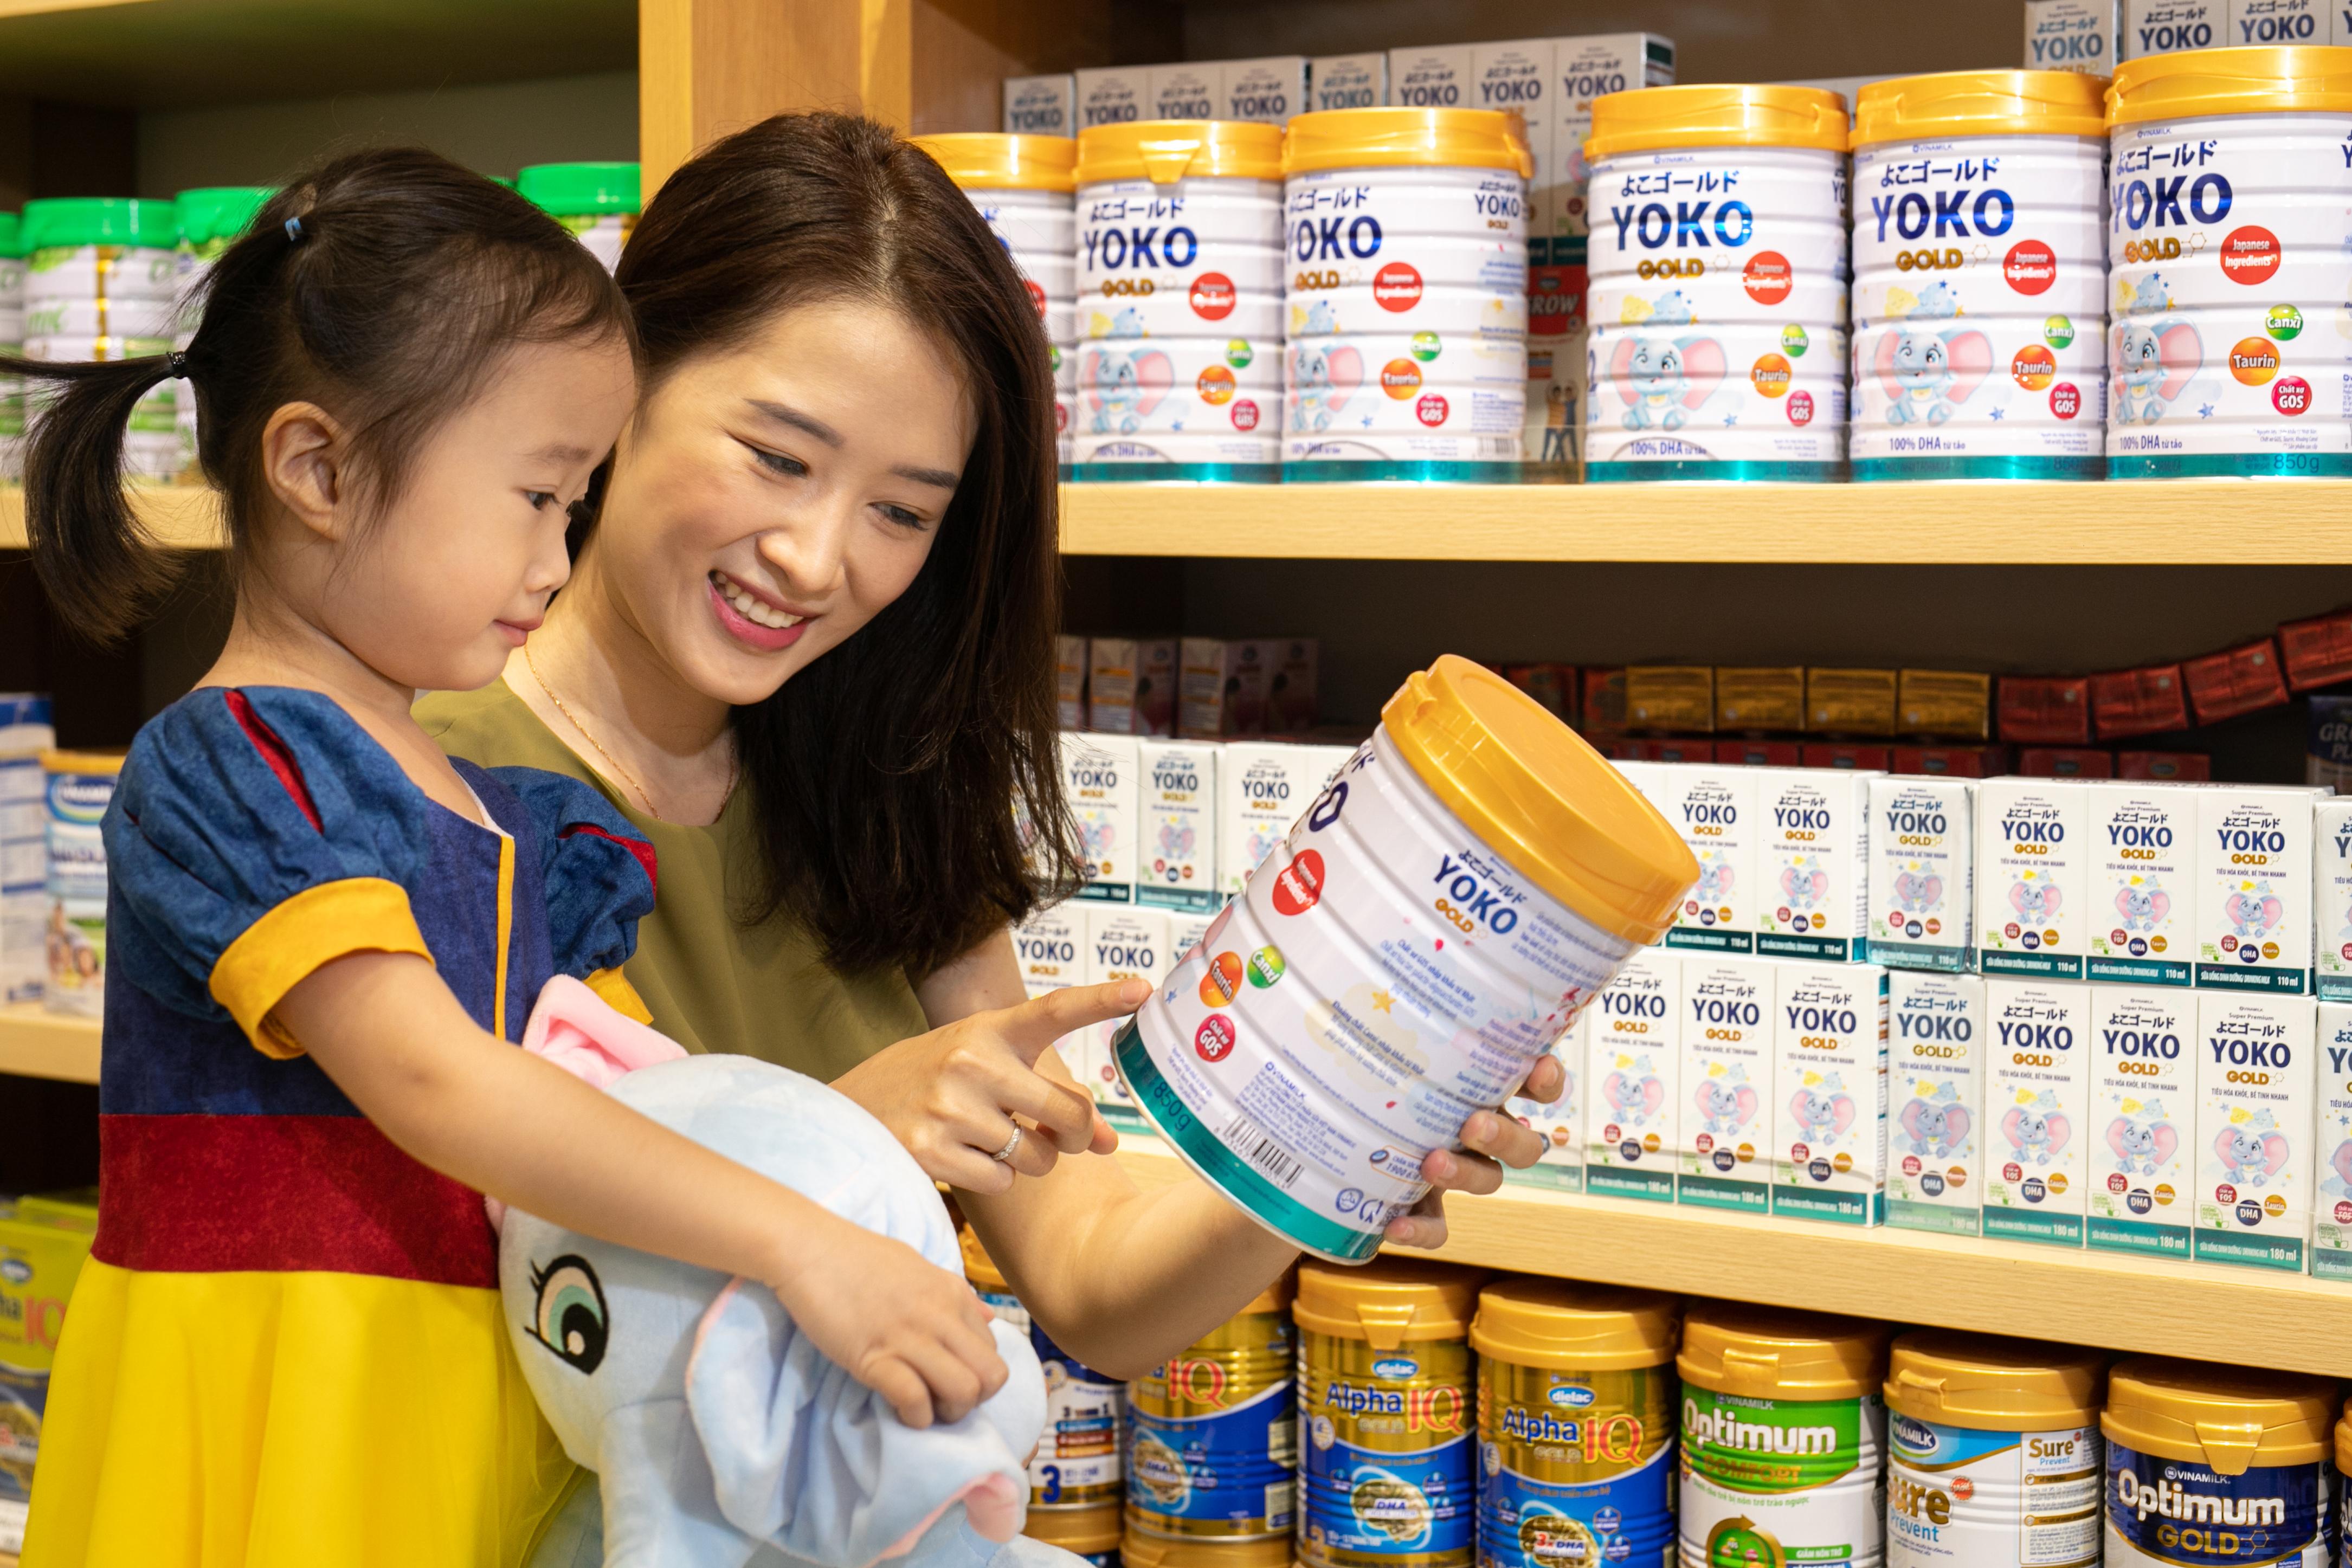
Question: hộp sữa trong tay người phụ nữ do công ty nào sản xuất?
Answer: công ty yoko